Mount Edgcumbe Country Park

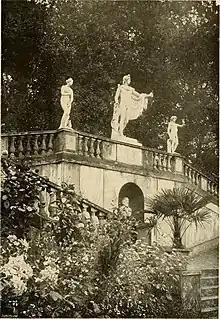
The Italian Garden

The park also contains the villages of Kingsand and Cawsand, as well as Mount Edgcumbe House itself. The Formal Gardens are grouped in the lower park near Cremyll. Originally a 17th-century 'wilderness' garden, the present scheme was laid out by the Edgcumbe family in the 18th century. The Formal Gardens include an Orangery, an Italian Garden, a French Garden, an English Garden and a Jubilee Garden, which opened in 2002, to celebrate the Queen's Golden Jubilee. The park and Formal Gardens are open all year round and admission is free. The park and gardens are jointly managed by Cornwall Council and Plymouth City Council. Although the park covers a large area, the park has limited formal maintenance. This gives it a rough and ready rural feel in all except the Formal Gardens.